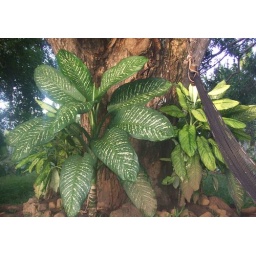
ornamental plants around the centenial mango tree